Short Belfast

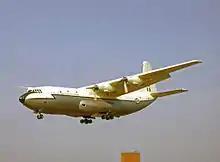
Belfast C.1 "XR364" "Pallas" in service with No. 53 Squadron RAF Transport Command

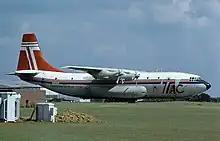
Short Belfast of Transmeridian Air Cargo at Stansted in 1979

On 20 January 1966, the Belfast C.1 entered service with No. 53 Squadron when "XR367" (the sixth production aircraft) was delivered to RAF Brize Norton in Oxfordshire. Four months later, No. 53 Squadron was relocated to RAF Fairford, Gloucestershire, to make way for upgrades being performed at Brize Norton; they returned to RAF Brize Norton in 1967. Unusually for service aircraft, all the Belfasts were given names